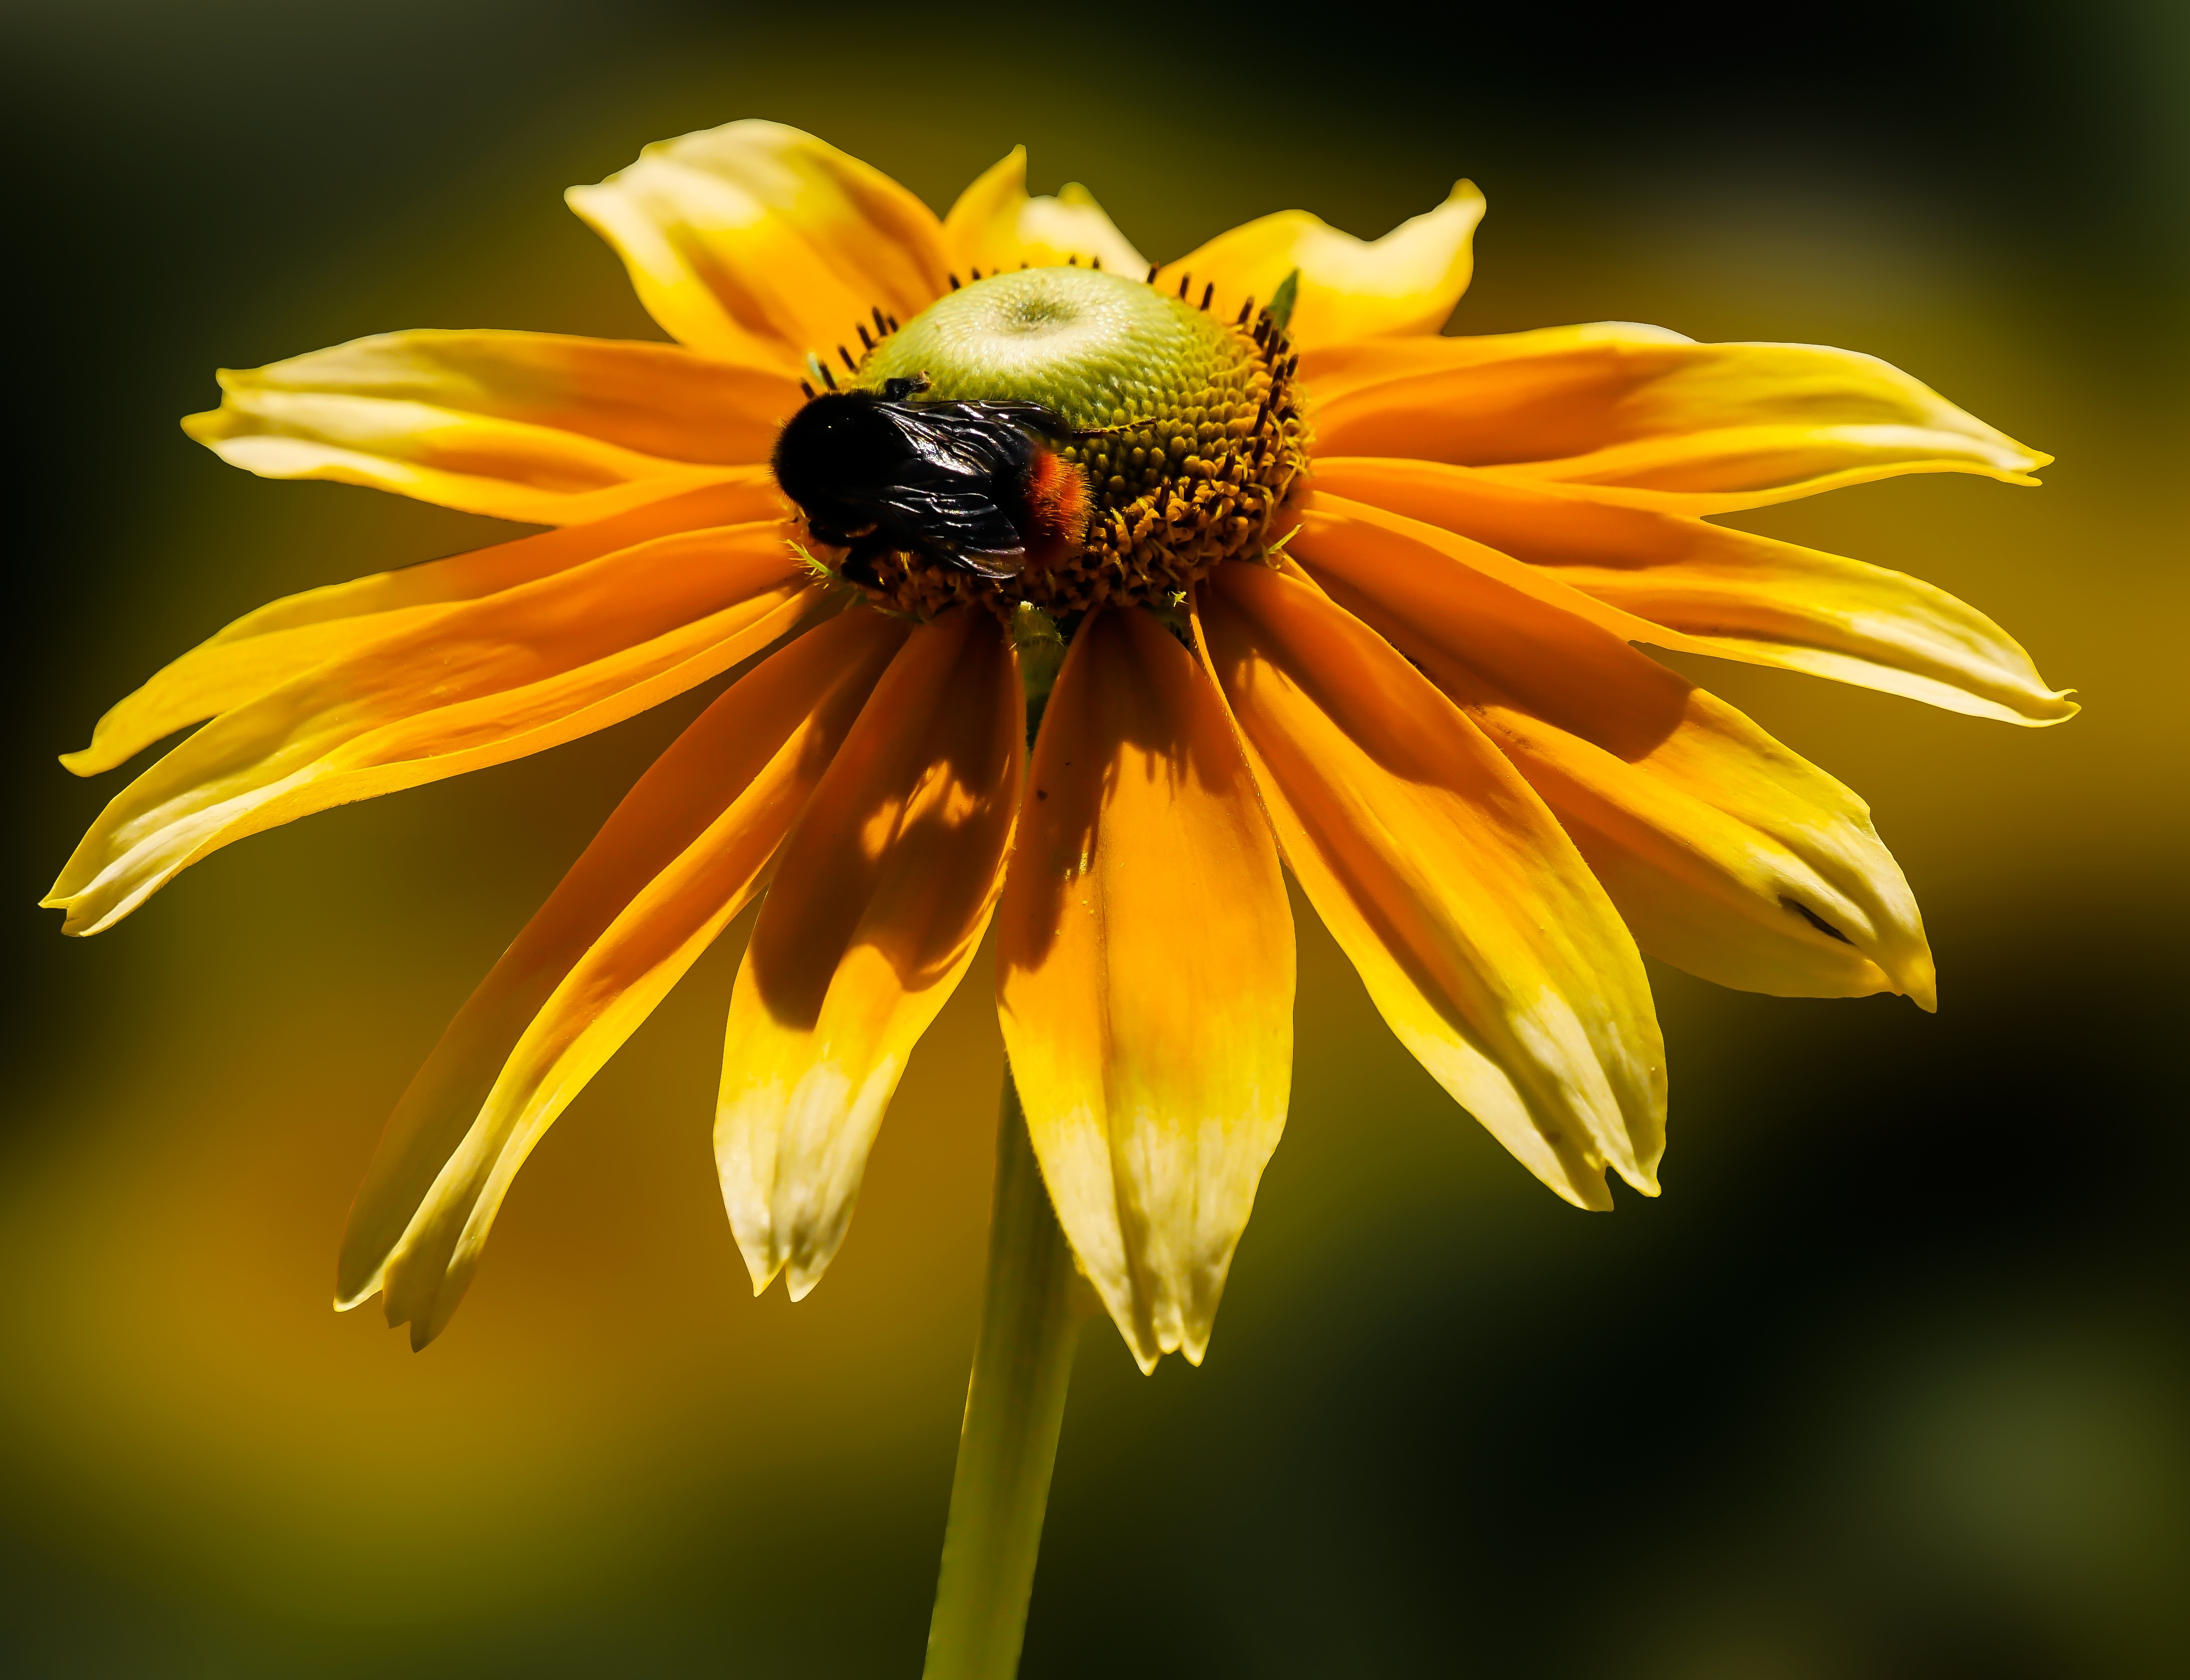
nature, blossom, plant, photography, flower, petal, bloom, animal, summer, pollen, insect, macro, botany, yellow, garden, flora, fauna, invertebrate, wildflower, close up, bee, hummel, nectar, zinnia, macro photography, flowering plant, honey bee, daisy family, plant stem, land plant, membrane winged insect